2014 European Parliament election in the Netherlands

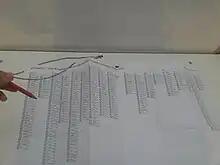
Voting ballot

The Christian Democratic Appeal won the most seats and was seen as the winner of the 2014 elections, although Democrats 66 received more votes. The Christian Democratic Appeal got an extra seat due to their electoral alliance with Christian Union – Reformed Political Party. The eurosceptic PVV (Party for Freedom) was the biggest loser of the 2014 elections, though it only lost one seat. Contrary to other European countries, the eurosceptic movement did worse than previous elections.